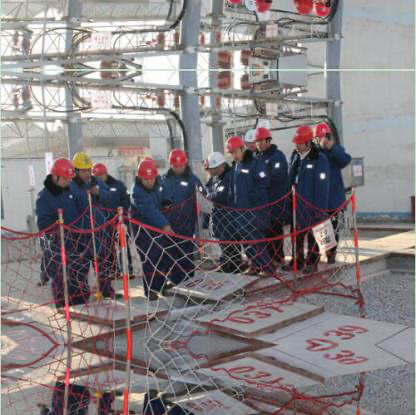
Objects in the image:
label: helmet
label: helmet
label: helmet
label: helmet
label: helmet
label: helmet
label: helmet
label: helmet
label: helmet
label: helmet
label: helmet
label: helmet
label: helmet
label: helmet
label: helmet
label: helmet